Charles Albert of Sardinia

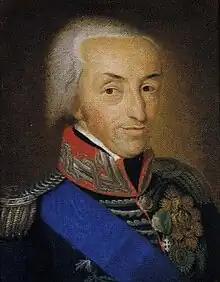
Victor Emmanuel I

After the 1820 uprising in Cadiz, King Ferdinand VII of Spain was forced to grant the Spanish Constitution of 1812. The hope of obtaining similar constitutions arose in many European states. Insurrections broke out in Naples and Palermo. On 6 March 1821, Santorre di Rossi de Pomarolo, Giacinto Provana di Collegno, Carlo di San Marzano and Guglielmo Moffa di Lisio (all military officers, officials, or sons of ministers) and Roberto d'Azeglio met with Charles Albert. The young liberals were ready to act and had identified the prince as a new type of man for the House of Savoy — one ready to break with the absolutist past.